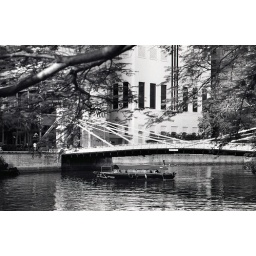
river taxi under the bridge